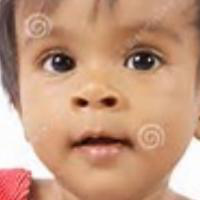
Age group: age 01-10